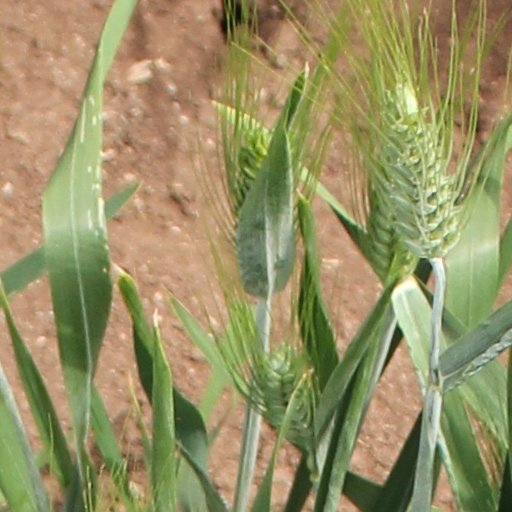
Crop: wheat